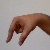
The image shows a hand gesture representing the letter 'Q' in Indian Sign Language.